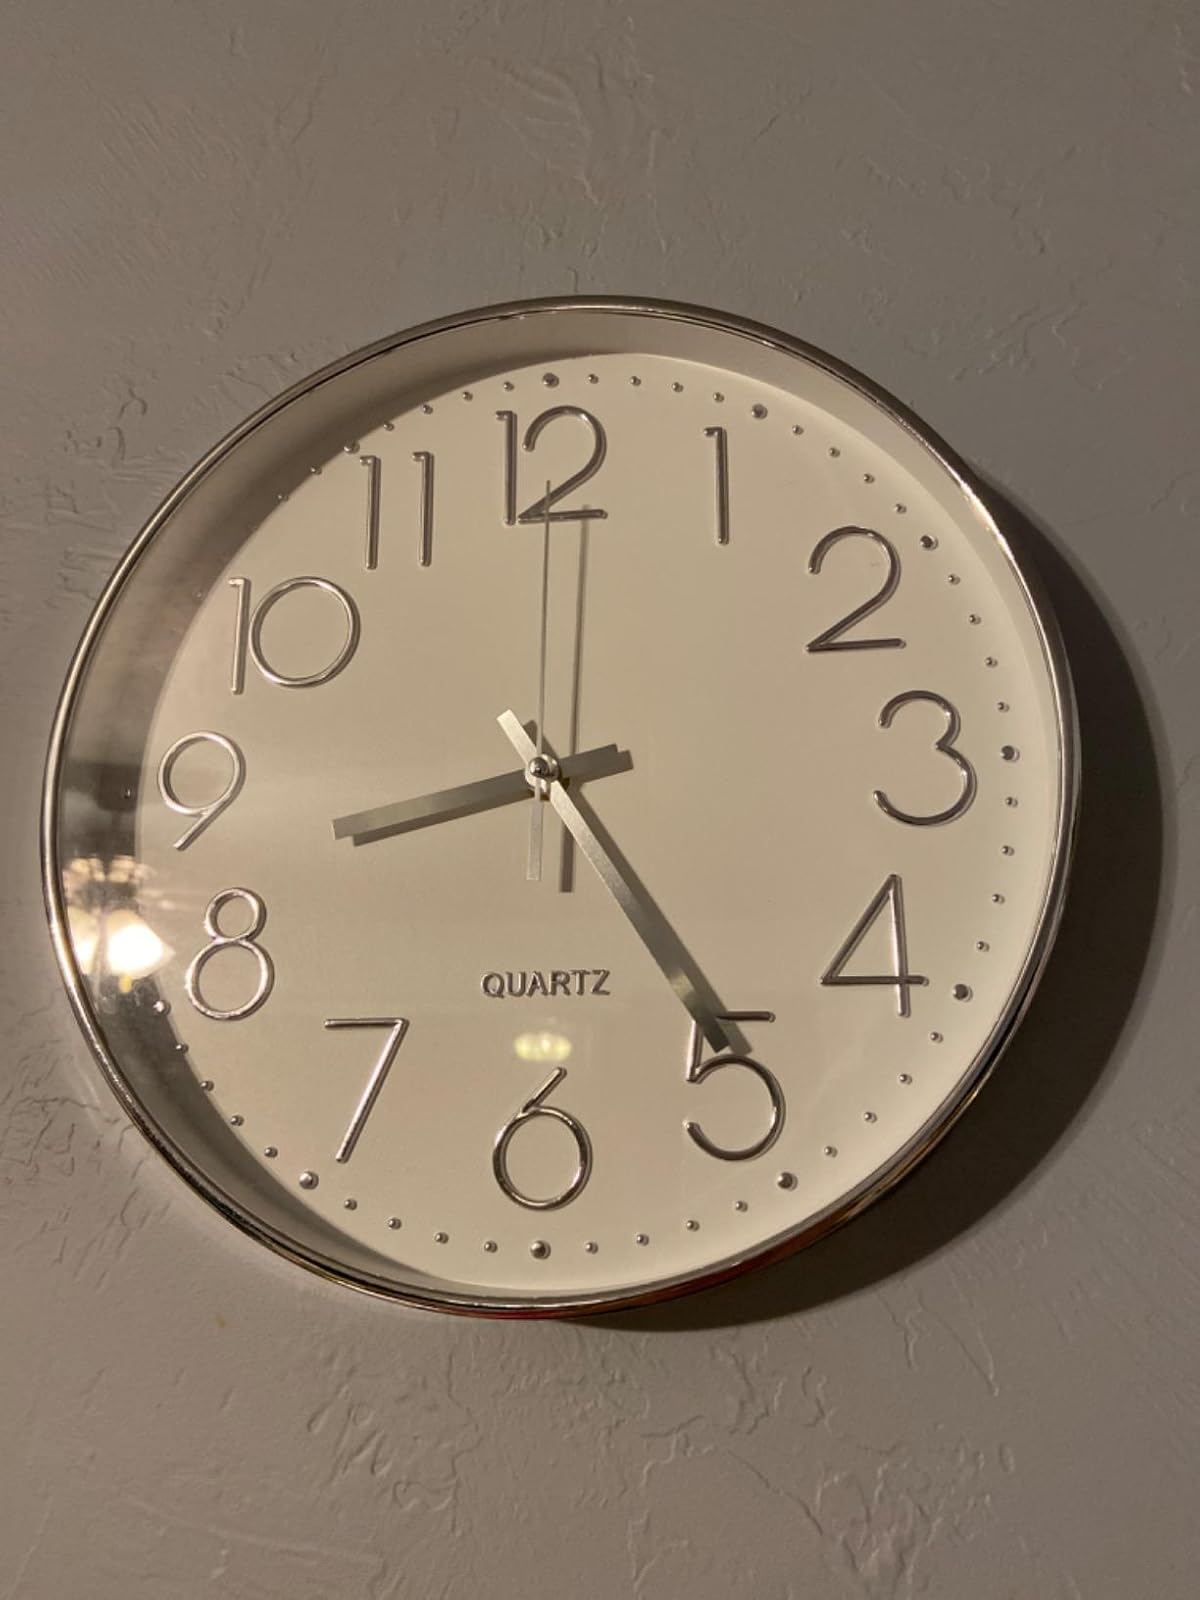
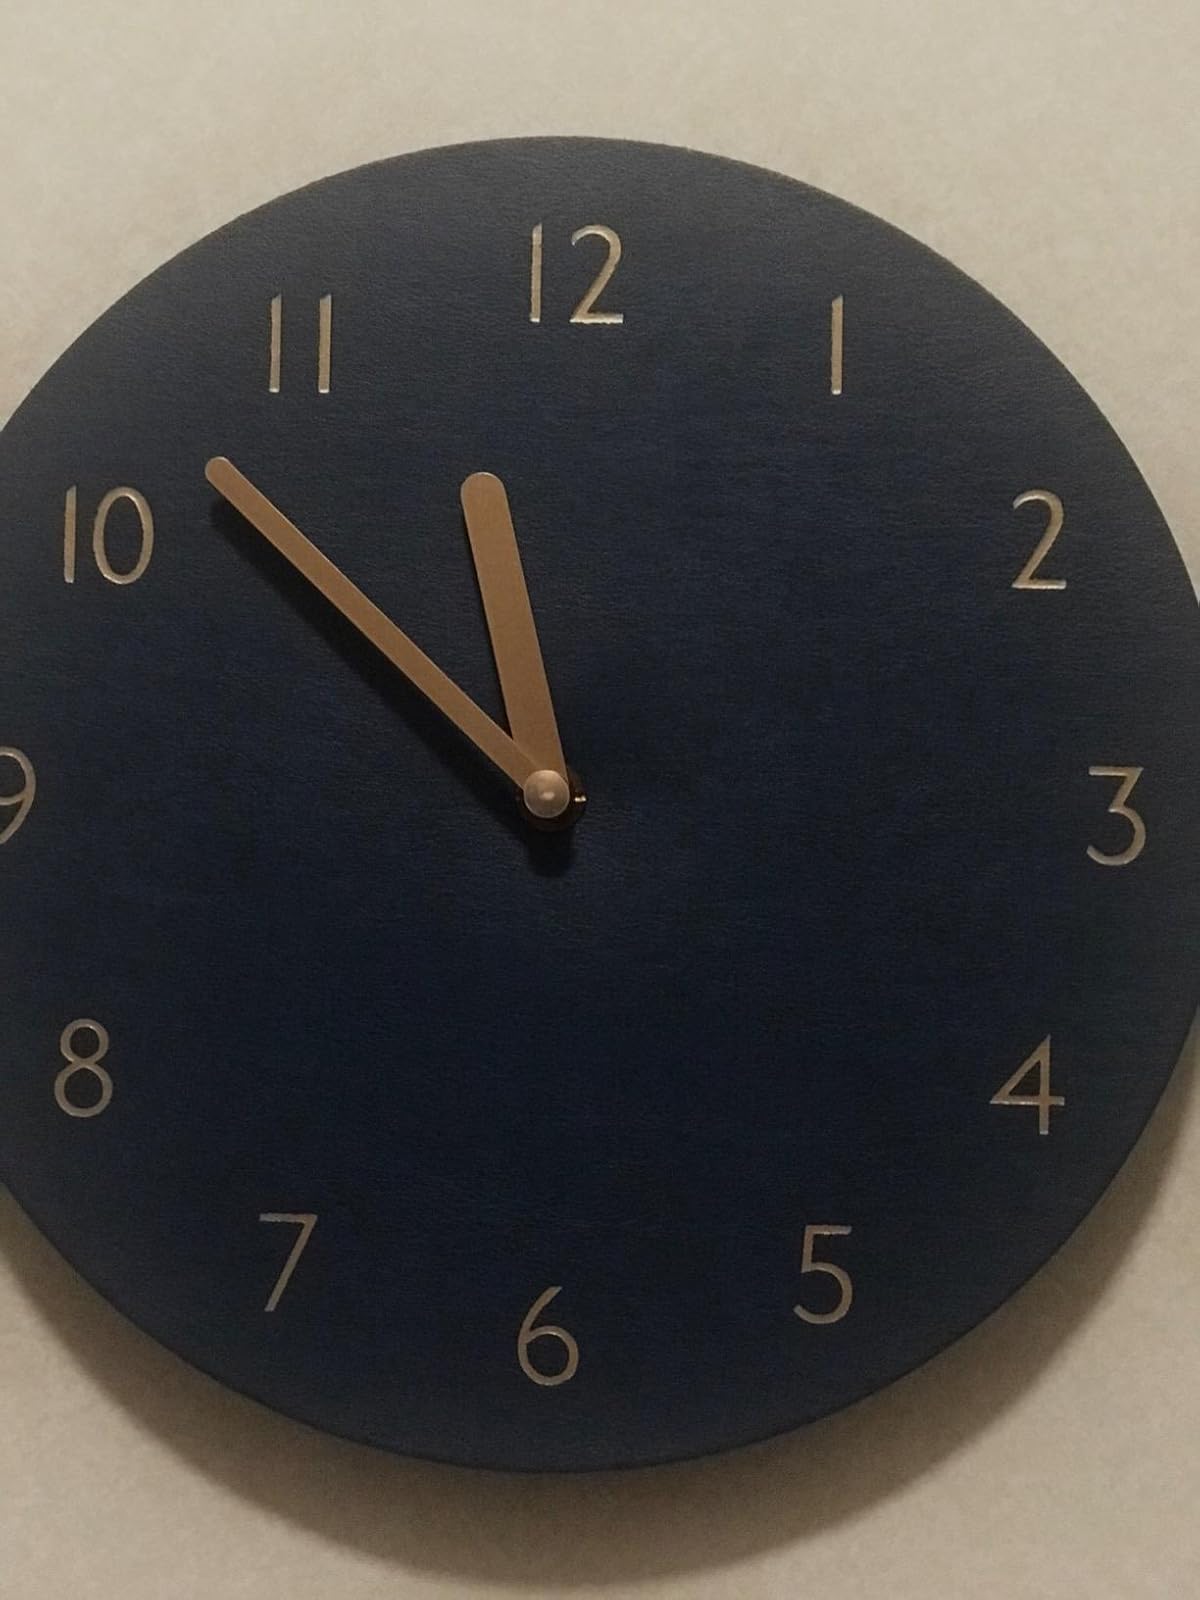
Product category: clock
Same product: no